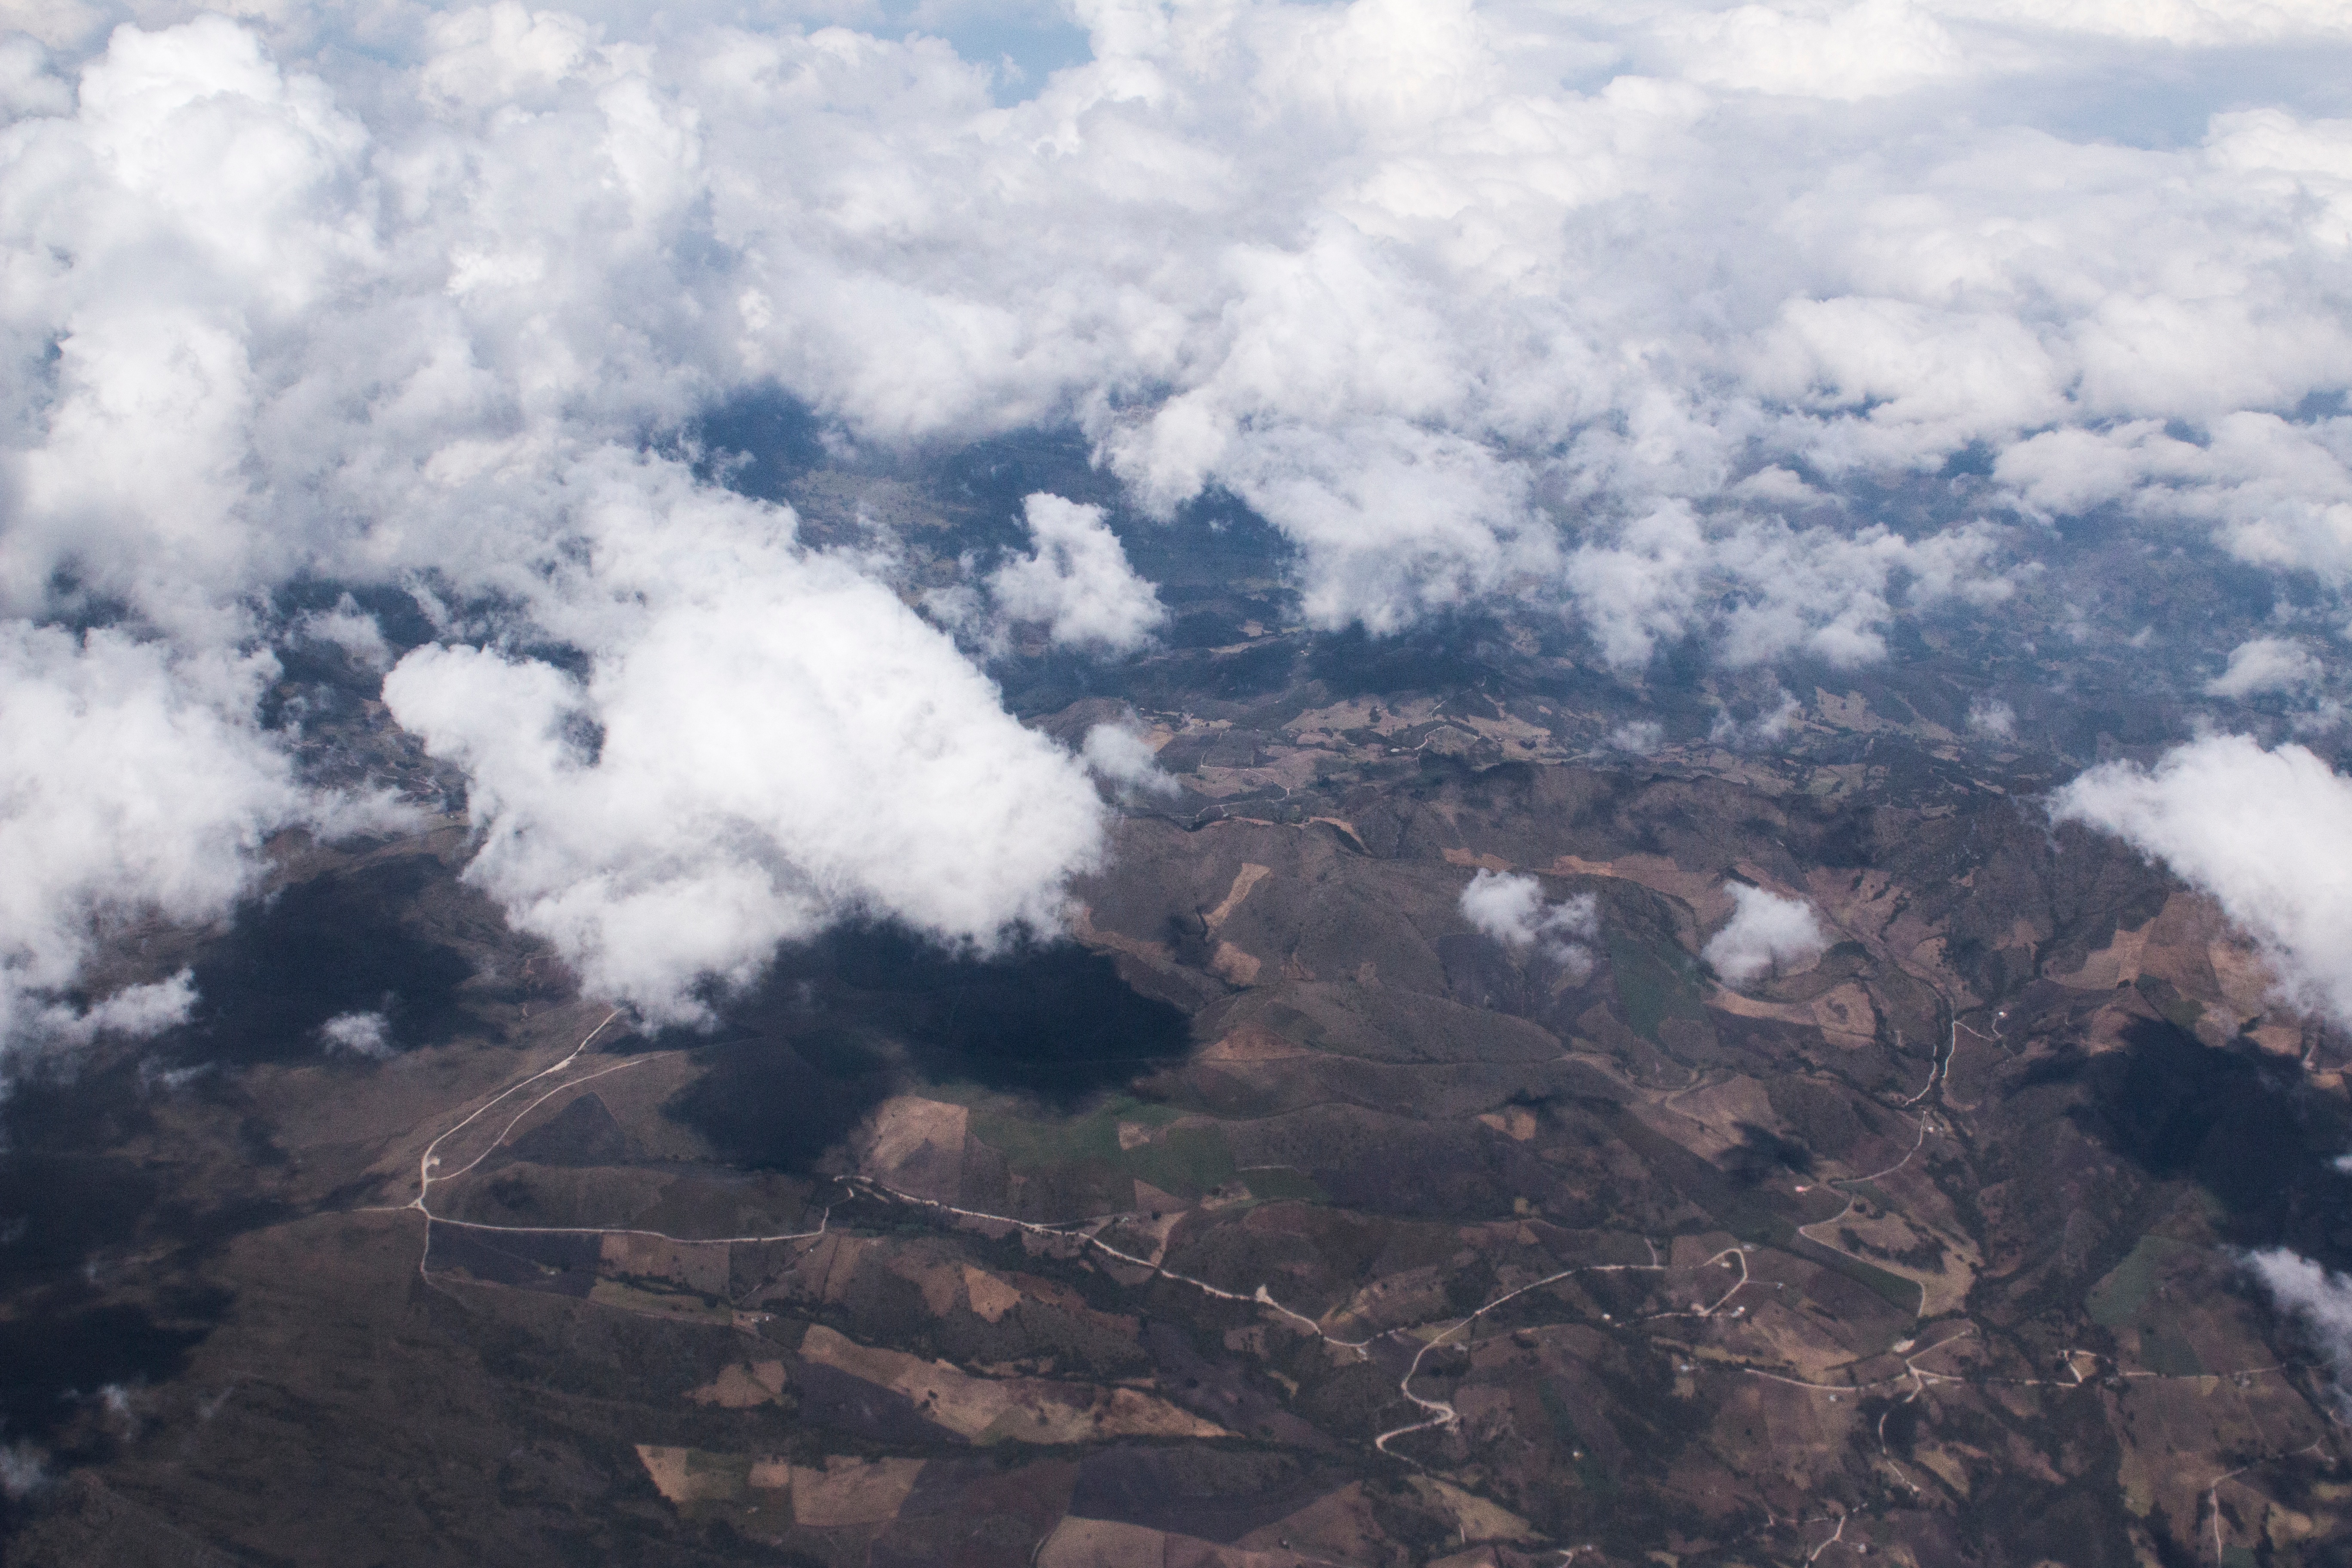
mountain, snow, cloud, sky, hill, atmosphere, mountain range, ridge, summit, alps, plateau, landform, aerial photography, meteorological phenomenon, geographical feature, atmospheric phenomenon, atmosphere of earth, mountainous landforms, geological phenomenon